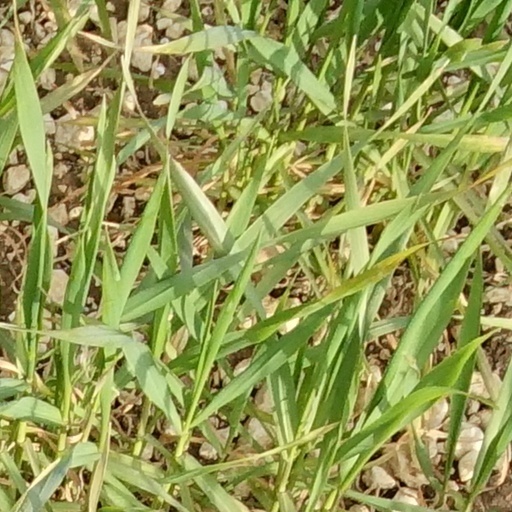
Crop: wheat